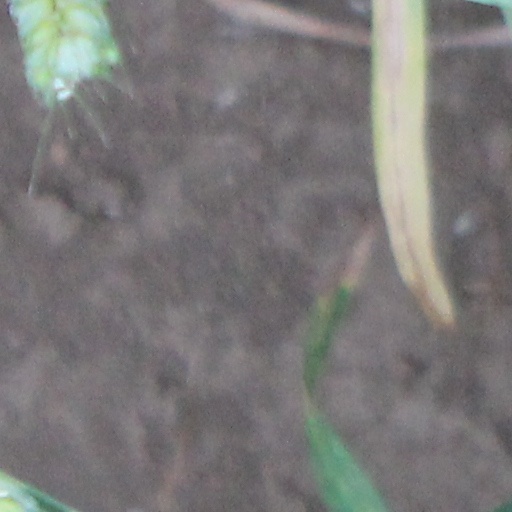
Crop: wheat